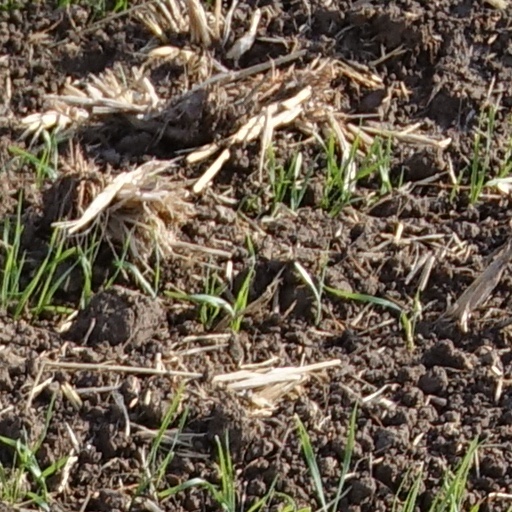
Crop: wheat